Pancho Villa Expedition

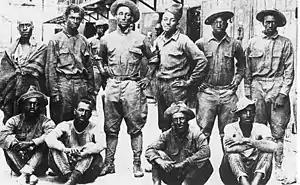
Buffalo Soldiers of the American 10th Cavalry Regiment who were taken prisoner during the Battle of Carrizal, Mexico in 1916

The five districts that Pershing established west of the Mexican Central Railway on April 29, 1916, were: